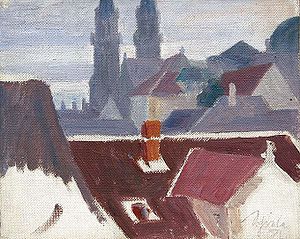
Egon Schiele / Debut og tidlig udvikling
Fra Klosterneuburg, 1907
Egon Schiele var den østrigske maler, som i sin eftertid regnedes blandt de største figurative malere tidligt i 1900-tallet. Blandt værkerne findes en stor del intense selvportrætter. Hans figurer er sædvanligvis vinde og skæve, noget som gør ham til en repræsentant for ekspressionismen. Hans intense og korte liv og malestil gjorde ham også til et ikon blandt tidens bohemer.